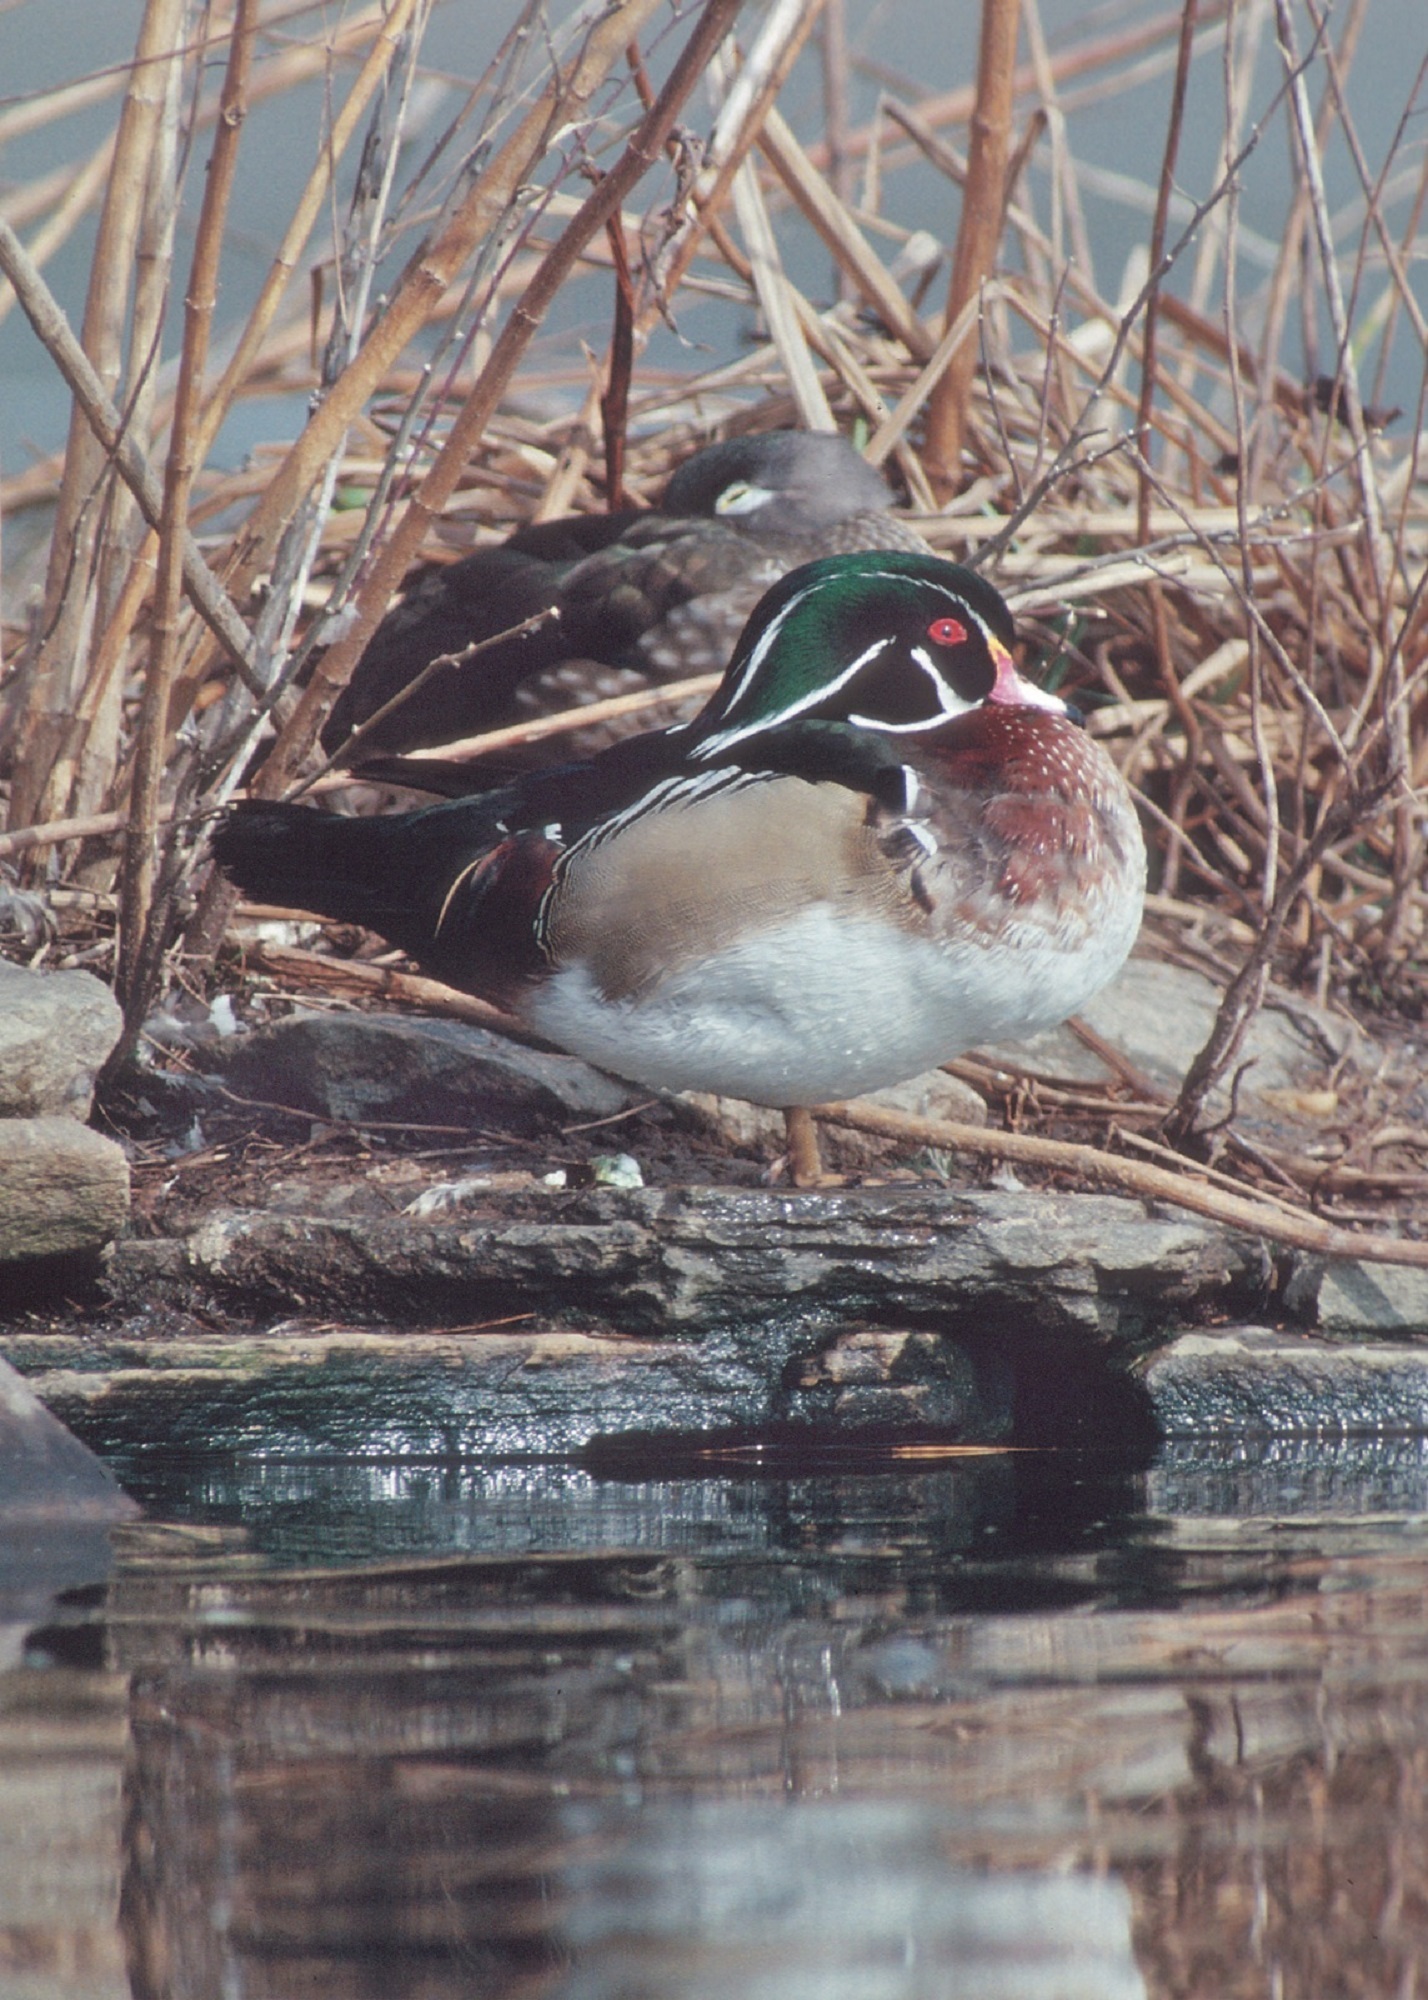
nature, bird, wildlife, beak, brown, fowl, fauna, plumage, duck, wetland, vertebrate, waterfowl, waterbird, water bird, mallard, wood duck, aix, ducks geese and swans